Garry Gary Beers

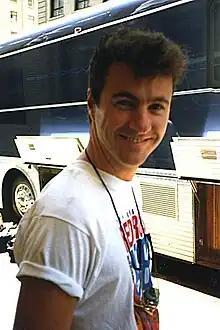
Garry Gary Beers, August 1986

Garry William Beers (born 22 June 1957), known as Garry Gary Beers, is an Australian musician and was the bass guitarist for the rock group INXS.